Hyōgo Prefectural Museum of Art

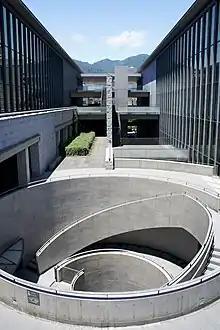

The major collections of the museum are foreign and Japanese sculptures, foreign and Japanese prints, Western-style and Japanese-style paintings associated with Hyogo Prefecture, Japanese greatworks in modern era, and contemporary art.